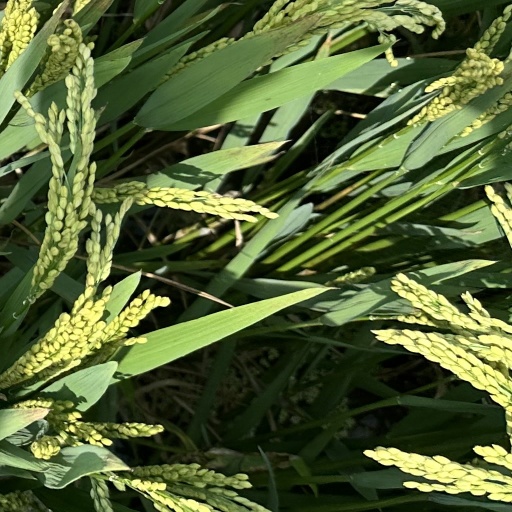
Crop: rice